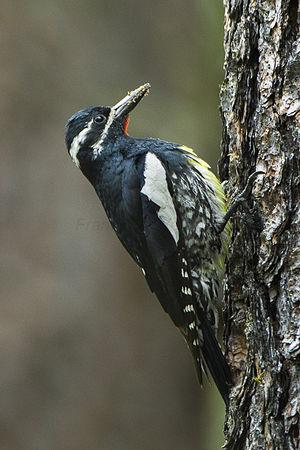
Cette liste des oiseaux au Canada provient de Bird Checklists of the World en date du mois de juillet 2018.